CDKAL1

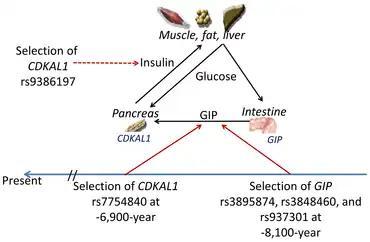
Schematic of "CDKAL1" involvement with insulin and glucose regulation.

Genome-wide association studies have linked single nucleotide polymorphisms in an intron on chromosome 6 with susceptibility to type 2 diabetes`. [provided by RefSeq, May 2010].